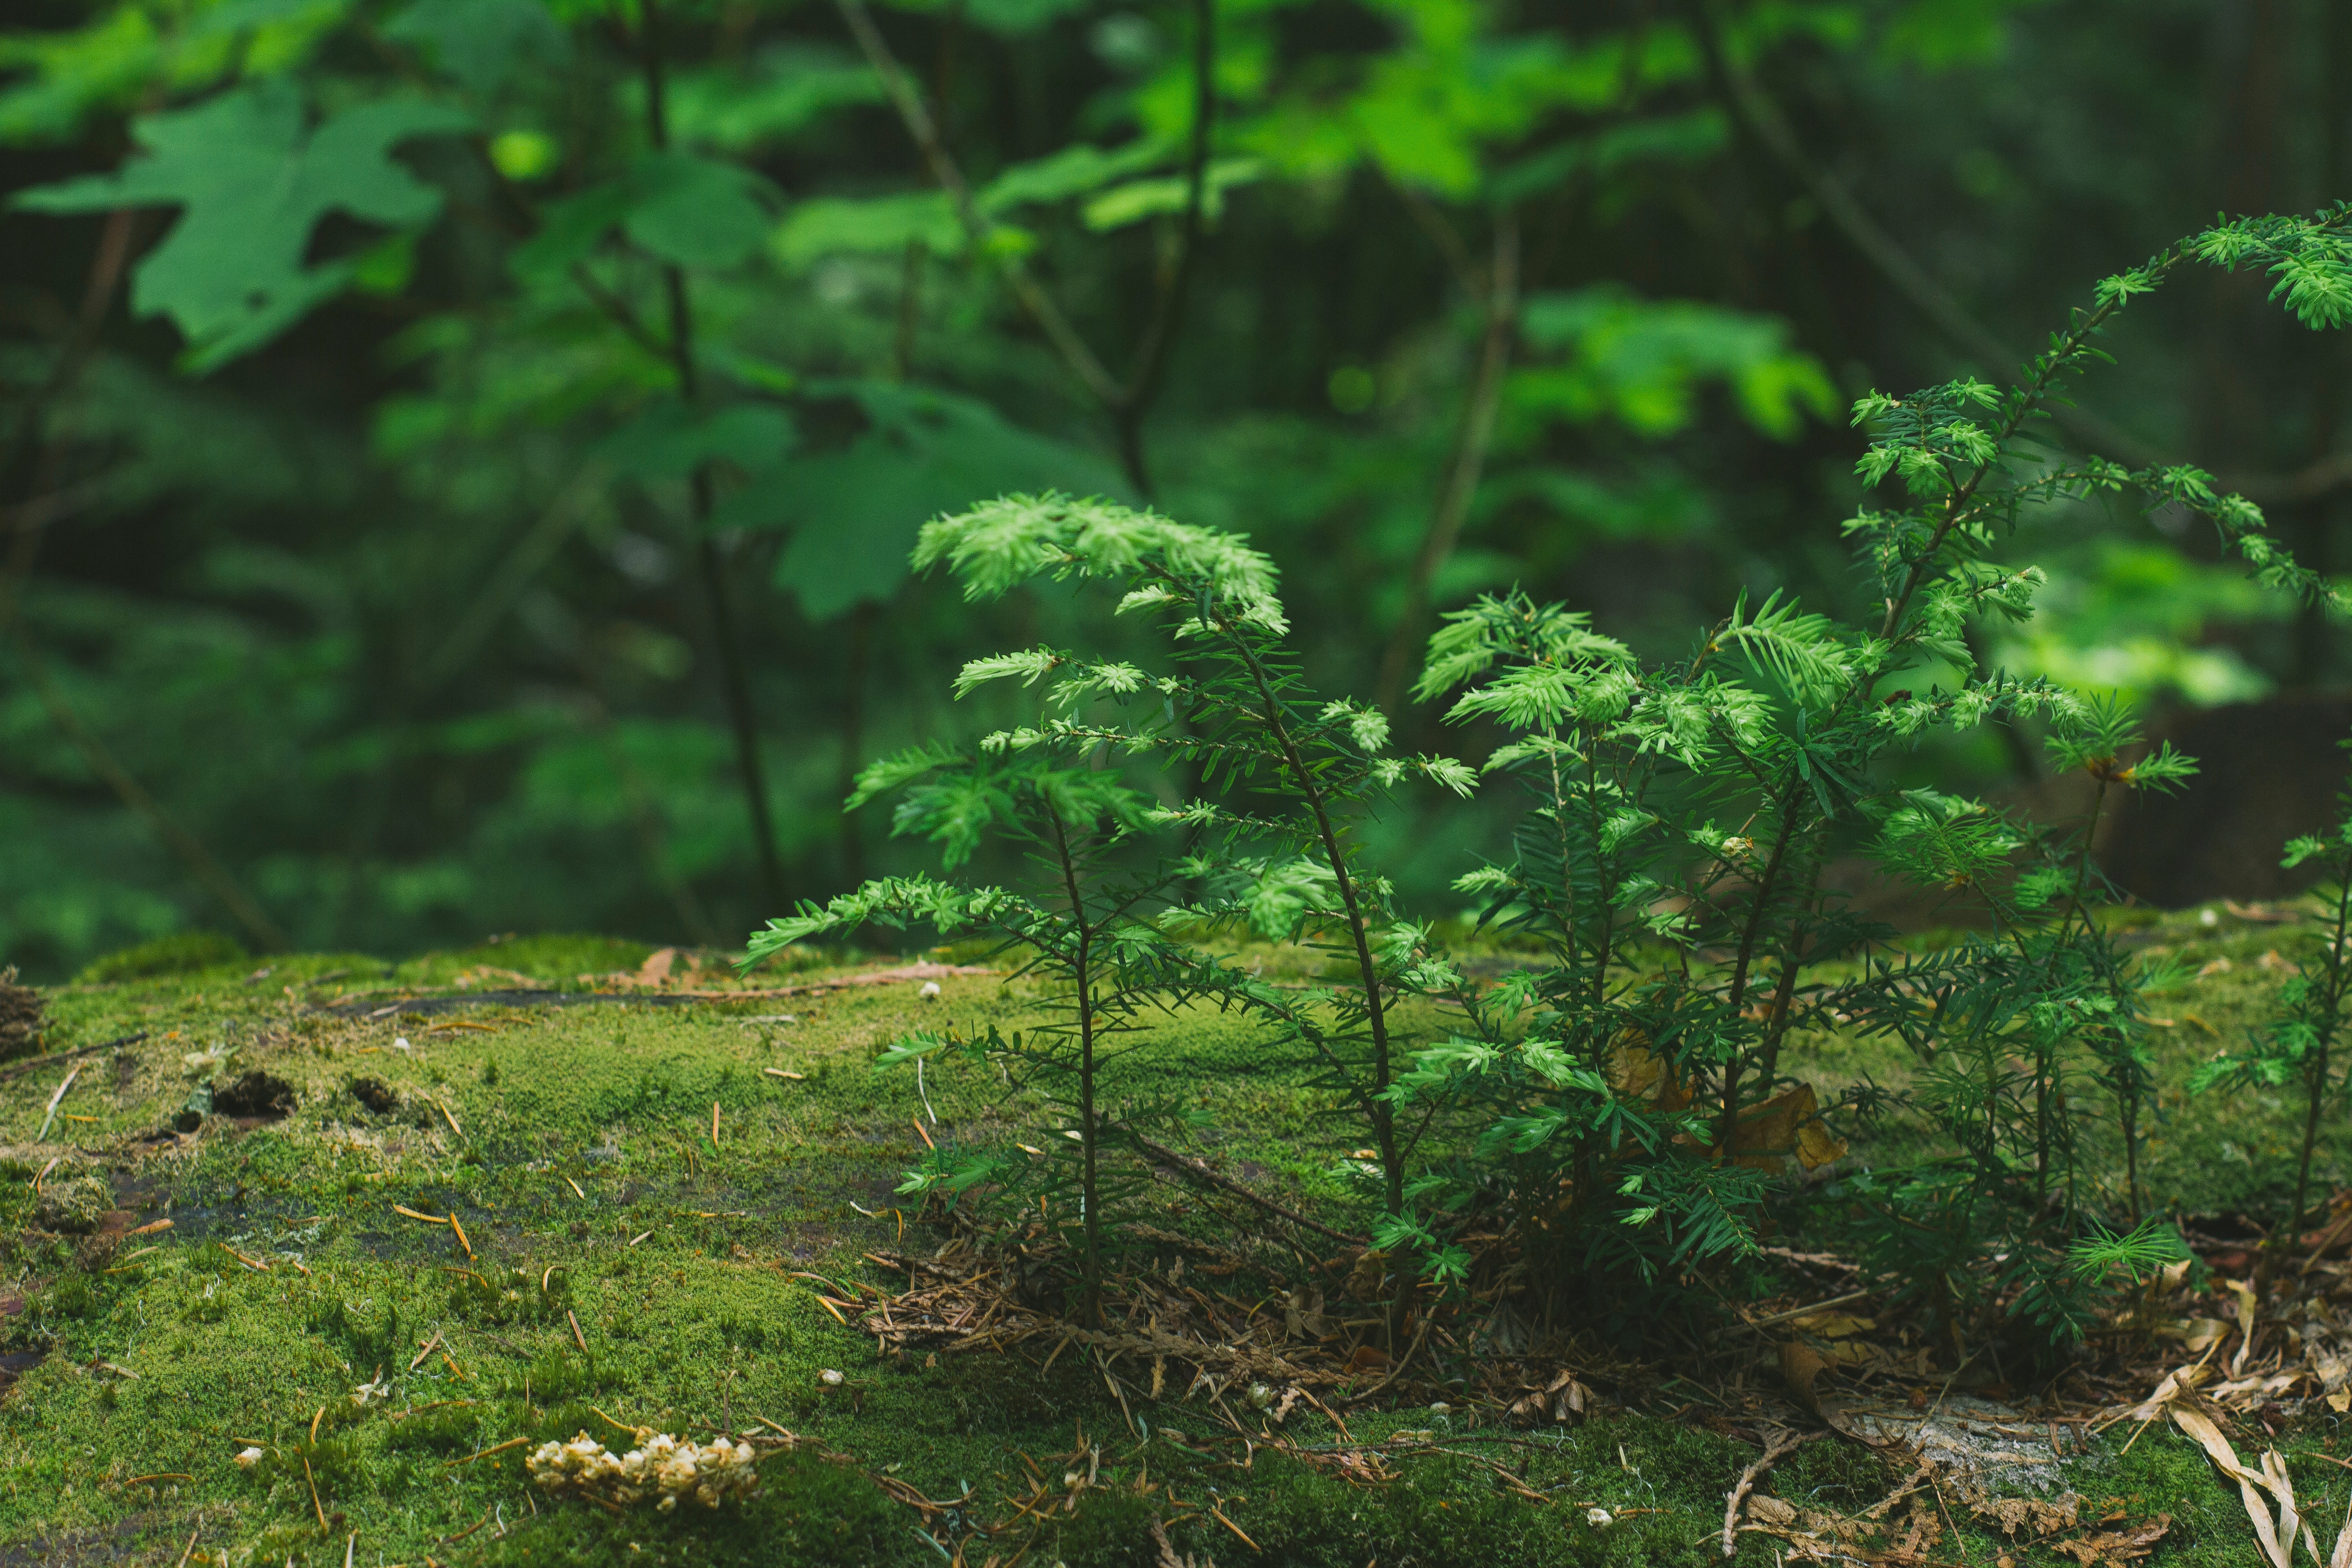
tree, forest, branch, plant, leaf, flower, moss, green, jungle, soil, botany, flora, fern, vegetation, rainforest, deciduous, woodland, habitat, ecosystem, old growth forest, natural environment, land plant, ferns and horsetails